Woodley railway station

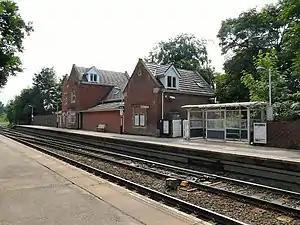
Woodley railway station in 2009

Woodley railway station serves the suburb of Woodley in Stockport, Greater Manchester, England. The station is east of Manchester Piccadilly on a branch of the Hope Valley Line to Rose Hill Marple. It is situated where the A560 road from Stockport to Gee Cross, near Hyde, crosses over the railway line.